History of the Jews in Latvia

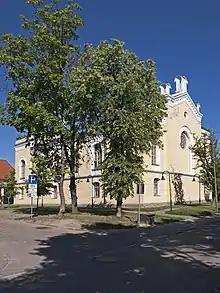
Former synagogue in Kuldīga

The ancient Latvian tribes had no connections with the Jews and their entrance was banned into Livonia. Only after the Livonian War in the second half of the 16th century, when the lands of Latvia became the subject to Denmark, Poland and Lithuania, Jews began to arrive in the territory of Latvia. First was the Duchy of Courland, where there formed a Jewish community near modern day Piltene and Aizpute after 1570. In the 17th century large numbers of Jews arrived in the Duchy of Courland that was a vassal of the King of Poland. The Jews were entrusted with the offices of tax-collectors, money-changers and merchants. They facilitated Duke Jacob Ketler's (1610–1681) economic reforms. Attempts of the conservative landowners to banish the Jews failed. In 18th century, Duke Ernst Johann von Biron and his father Peter von Biron had a benevolent attitude toward the Jews. A great role in the modernization of Courland was achieved by finance assistant court Jew Aaron Levi Lipman (served until 1741), upon whose request many craftsmen, doctors and teachers of Jewish extraction came to Courland. They brought the idea of emancipation of the Jews - Haskalah, with them. Jews also took part in the building of the Duke's palaces in Rundāle and Jelgava. In 1793, the Jews in Jelgava expressed their gratitude to Duke Peter von Biron for the protection of Jews and religious tolerance.